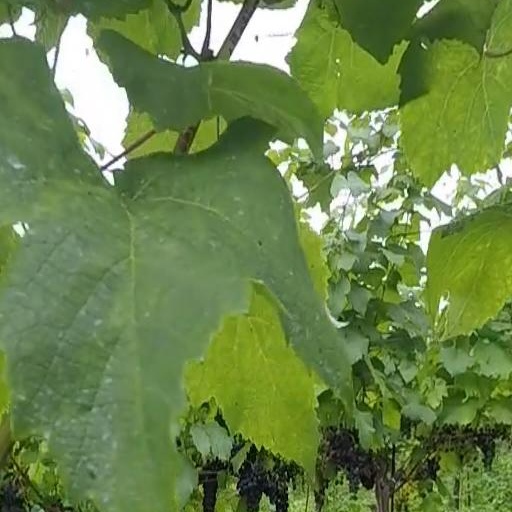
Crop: grape